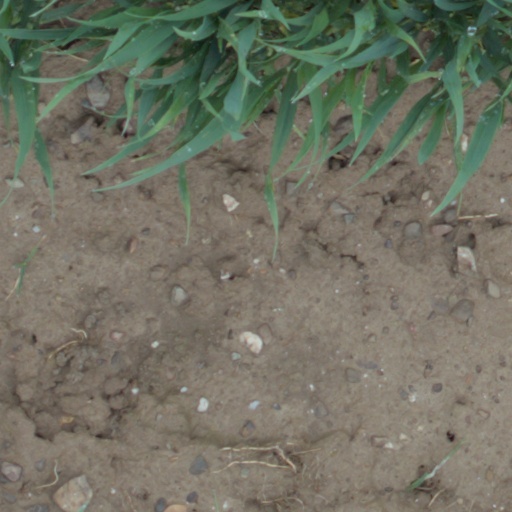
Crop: wheat